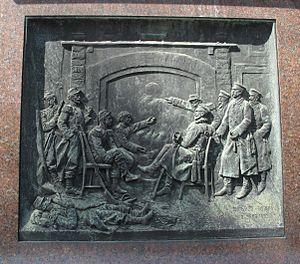
bas-relief Le Prince Albert parmi les soldats français dispersés le soir à Orgères, représentant une scène de la Bataille de Loigny (ici, le 2 décembre 1870) sur le monument érigé en hommage au Prince Albert de Prusse. Le monument montre le Prince Albert en général de cavalerie de 1870, engagé dans la guerre Franco-Prussienne. Ce monument a été créé en 1901 par les sculpteurs allemands Eugen Boermel and Conrad Freyberg. Il est situé à l'extrémité nord de la Schloßstraße au coin de Spandauer Damm à Berlin-Charlottenburg.
La bataille de Loigny, ou bataille de Loigny-Lumeau-Poupry, s’est déroulée au nord d’Orléans, avec des combats sur le territoire des communes de Terminiers, Loigny, Lumeau et Poupry, à 15 km de Patay, le 2 décembre 1870, à la fin de la guerre franco-allemande de 1870. Cet affrontement, qui opposa trois corps de l’armée de la Loire à l’armée du grand-duc de Mecklembourg, annonce la fin de la campagne de la Loire et la défaite finale de la France.